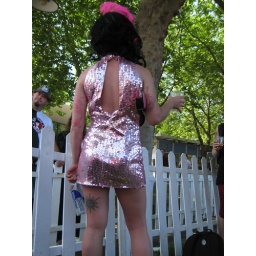
fuschia in her fabulous pink disco ball mini dress!